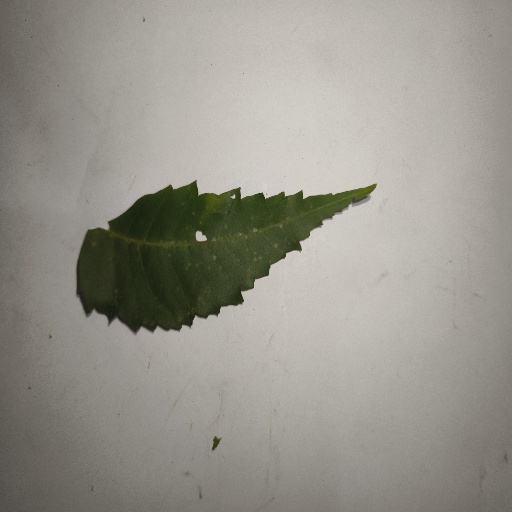
Species: Neem
Leaf condition: Shot Hole Leaf